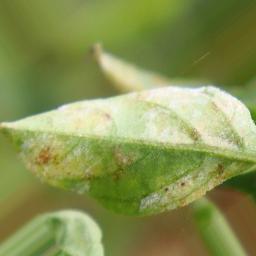
Label: powdery mildew